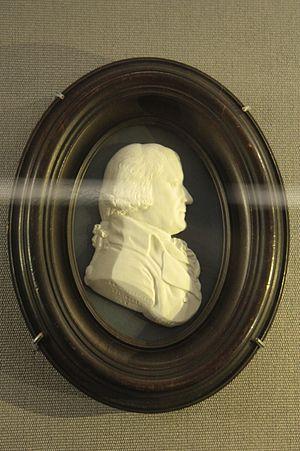
John Millar de Glasgow est un philosophe et un historien écossais.